Gedeon Ráday (minister of defence)

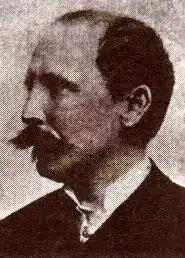

Count Gedeon Ráday de Ráda (4 May 1841 – 26 December 1883) was a Hungarian soldier and politician, who served as Minister of Defence from 1882 until his death. As a soldier he took part in the Second Italian War of Independence and the Austro-Prussian War. He also fought in the Battle of Königgrätz. Between 1862 and 1865 he was the adjutant of Emperor Franz Joseph. From 1875 Ráday was a representative of the Independent Party but later joined to the Liberal Party. After the unexpected death of Béla Szende he was appointed as Minister of Defence, but similarly to his predecessor Ráday also died under his office holding. His son was Gedeon VII Ráday who became Interior Minister during the Regency.